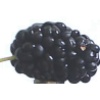
Label: Mulberry 1